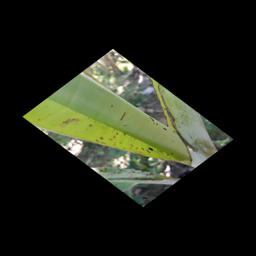
Label: BANANA APHIDS